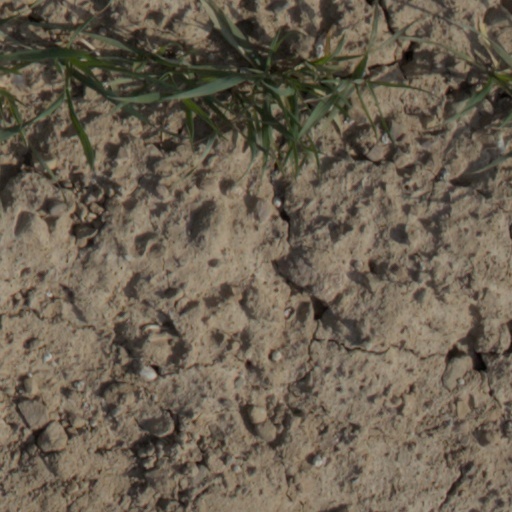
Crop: wheat